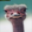
Label: bird